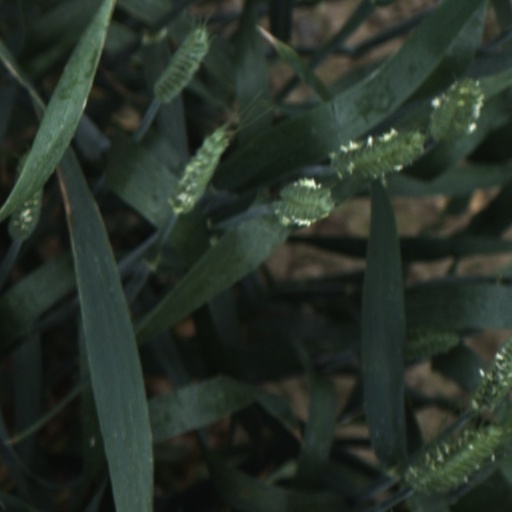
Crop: wheat